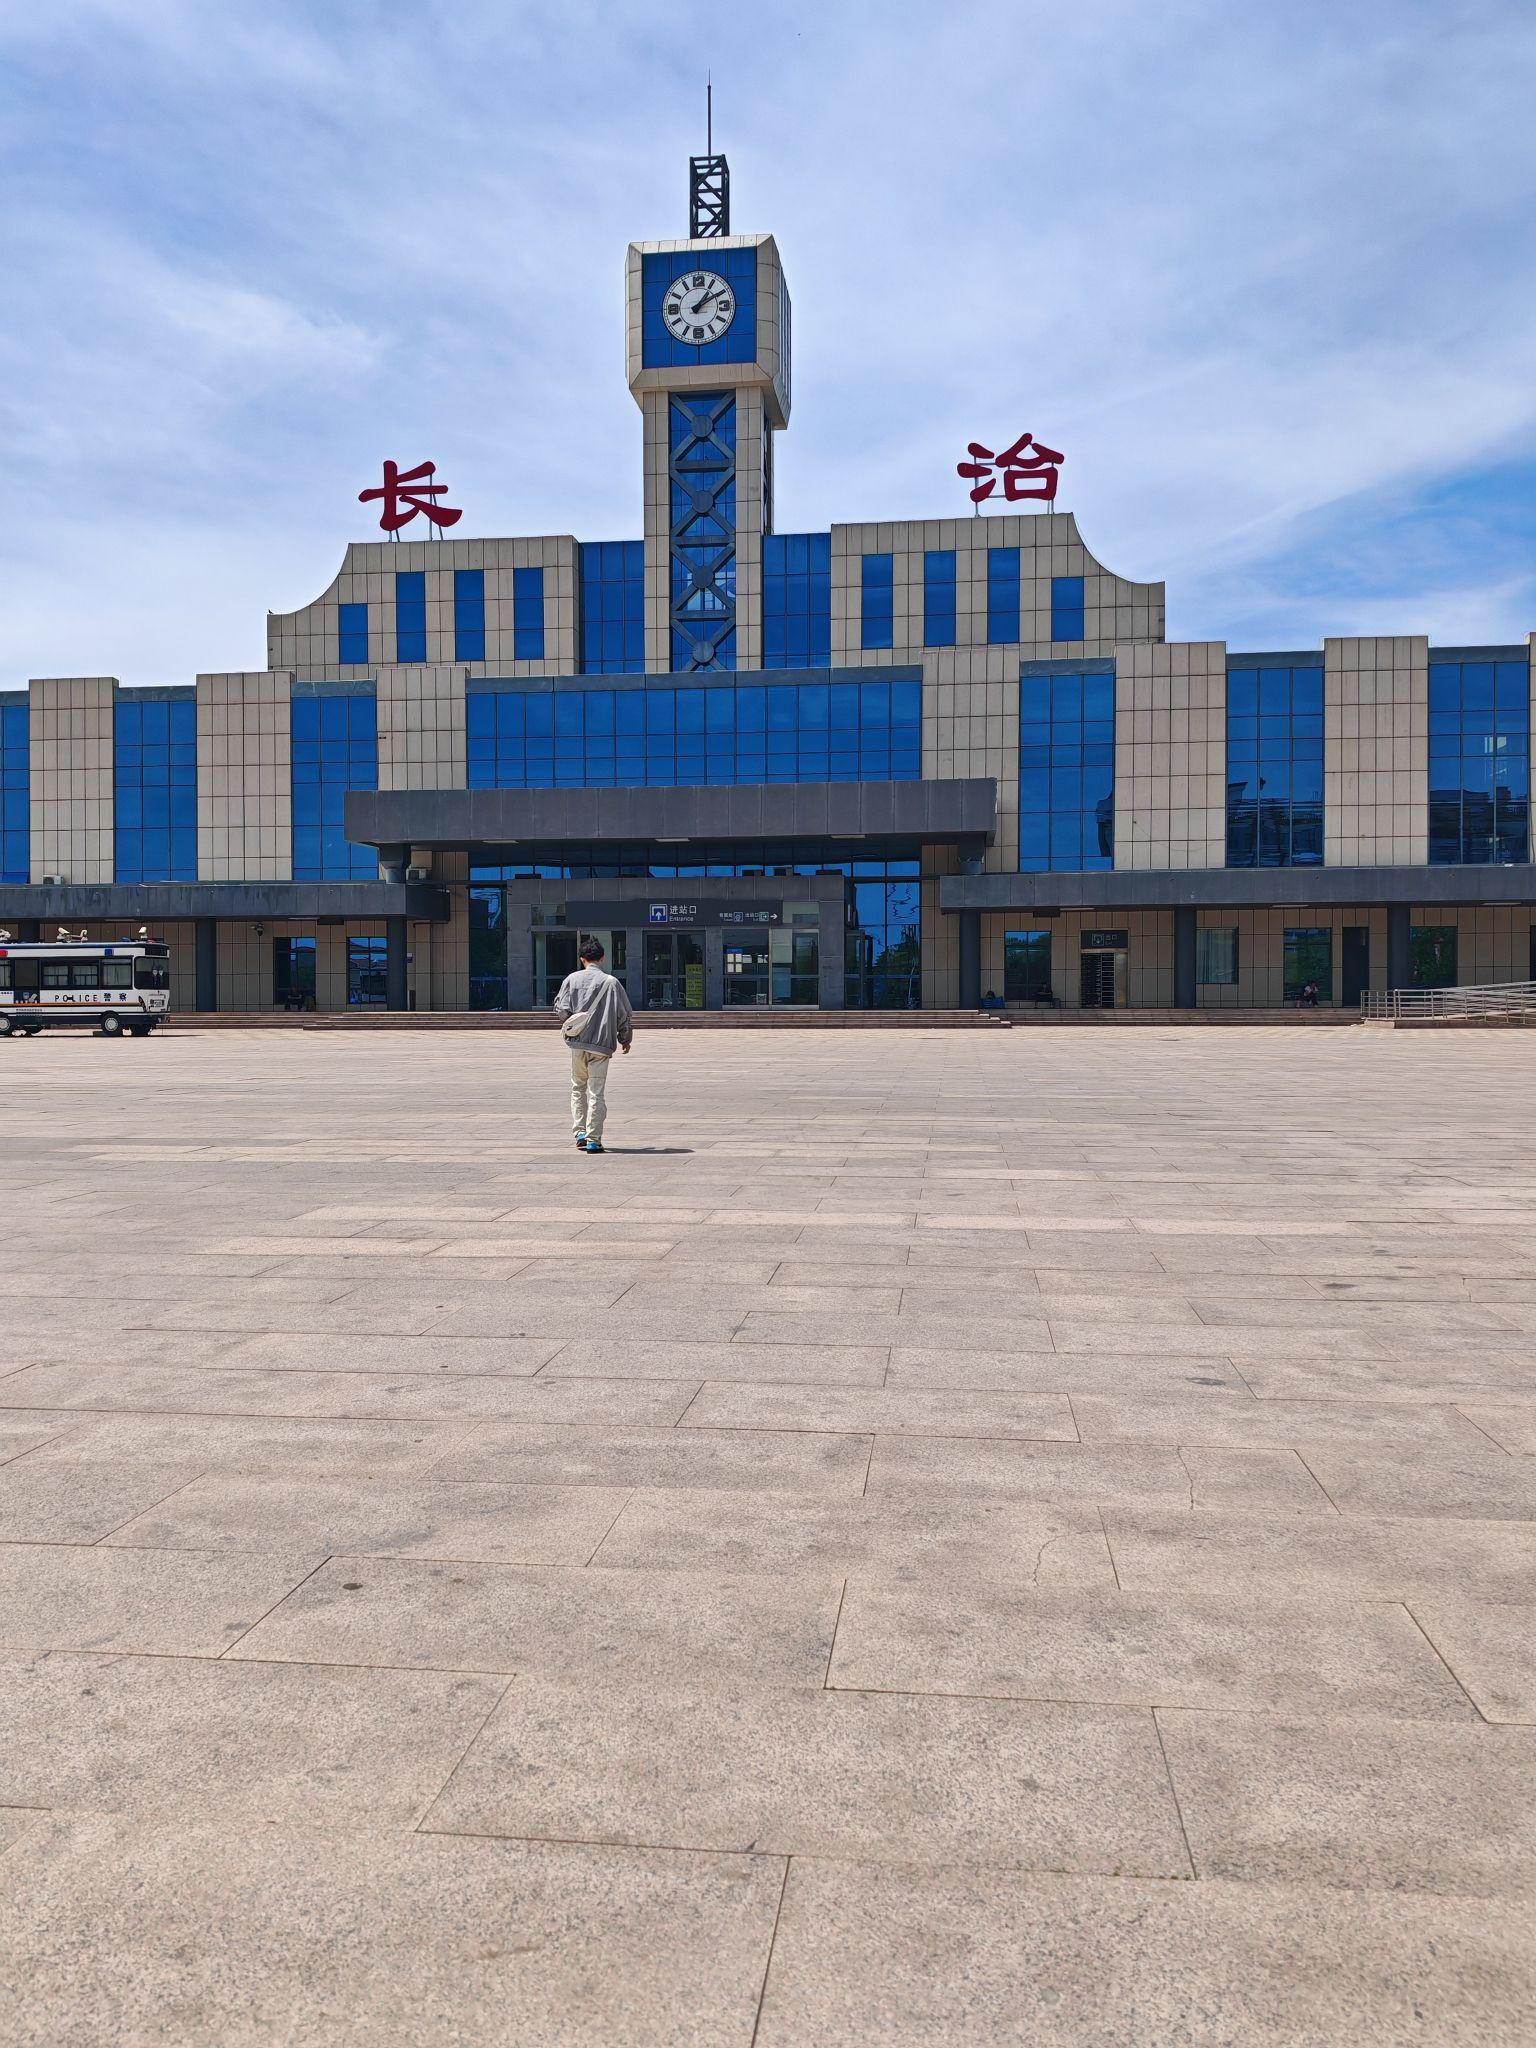
地标名称：长治站
所在城市：长治市·潞州区